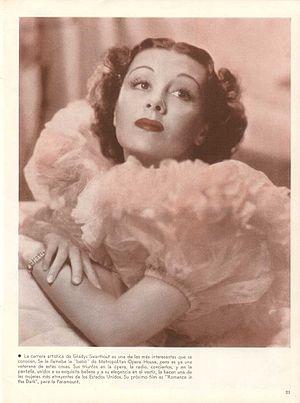
Gladys Swarthout, née le 25 décembre 1900, à Deepwater et morte le 7 juillet 1969 à Florence, est une mezzo-soprano et une actrice américaine. Elle est principalement connue pour sa carrière d'artiste lyrique pour le Metropolitan Opera.